Nitriansky Hrádok

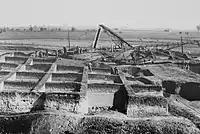
Excavations at Zámeček

A significant quantity of archaeological material has been found at the tell of Zámeček (the name means "small castle", "château"), settlement layers of which have been estimated to date from about 4,800 BC onwards. For this reason this place has become known as the "Slovakian Troy". The oldest settlement was established by the Lengyel culture in the early 5th millennium BC. A settlement of the Baden culture was later built in the same location, c. 3000 BC. The most significant period of occupation was during the Bronze Age, c. 1600 BC, when a large fortified settlement was built by the Mad'arovce culture.